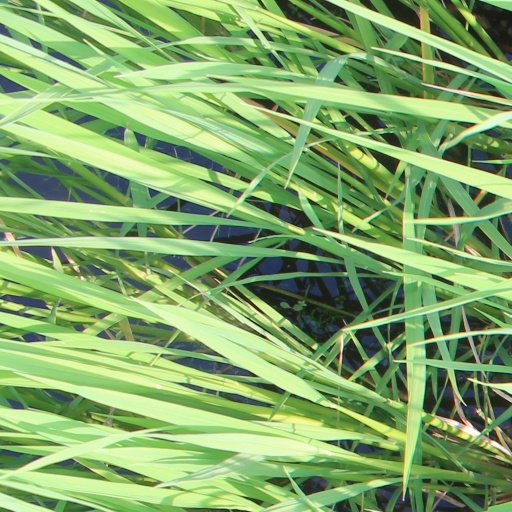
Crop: rice